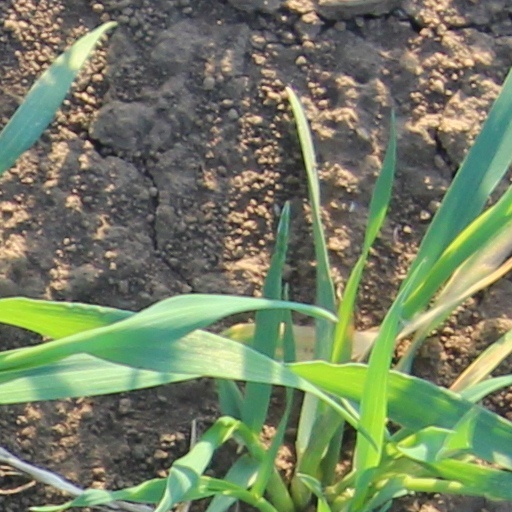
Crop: wheat